Amici (crater)

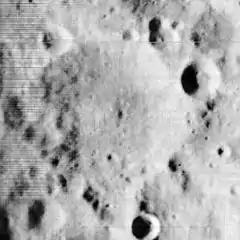
Lunar Orbiter 1 image

Amici is a lunar impact crater located on the rugged far side of the Moon. It lies south of the larger crater Icarus, and north of McKellar.